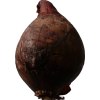
Label: red_onion